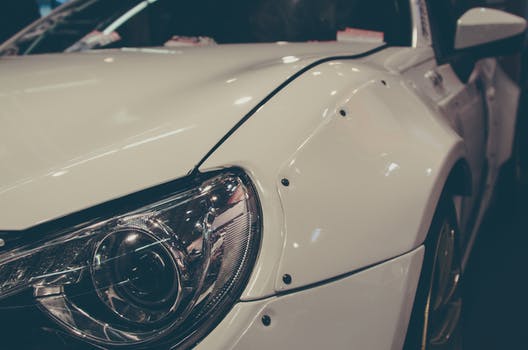
Label: No Watermark